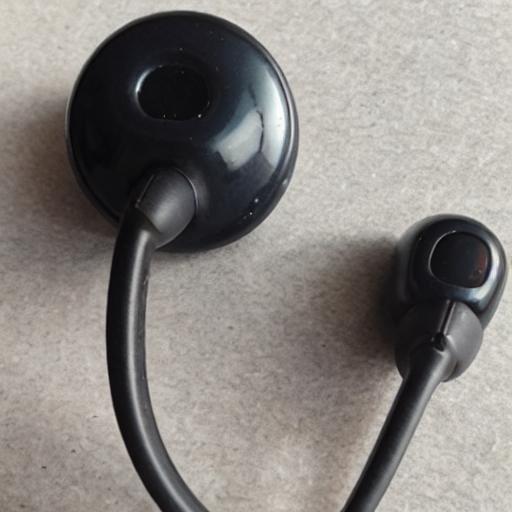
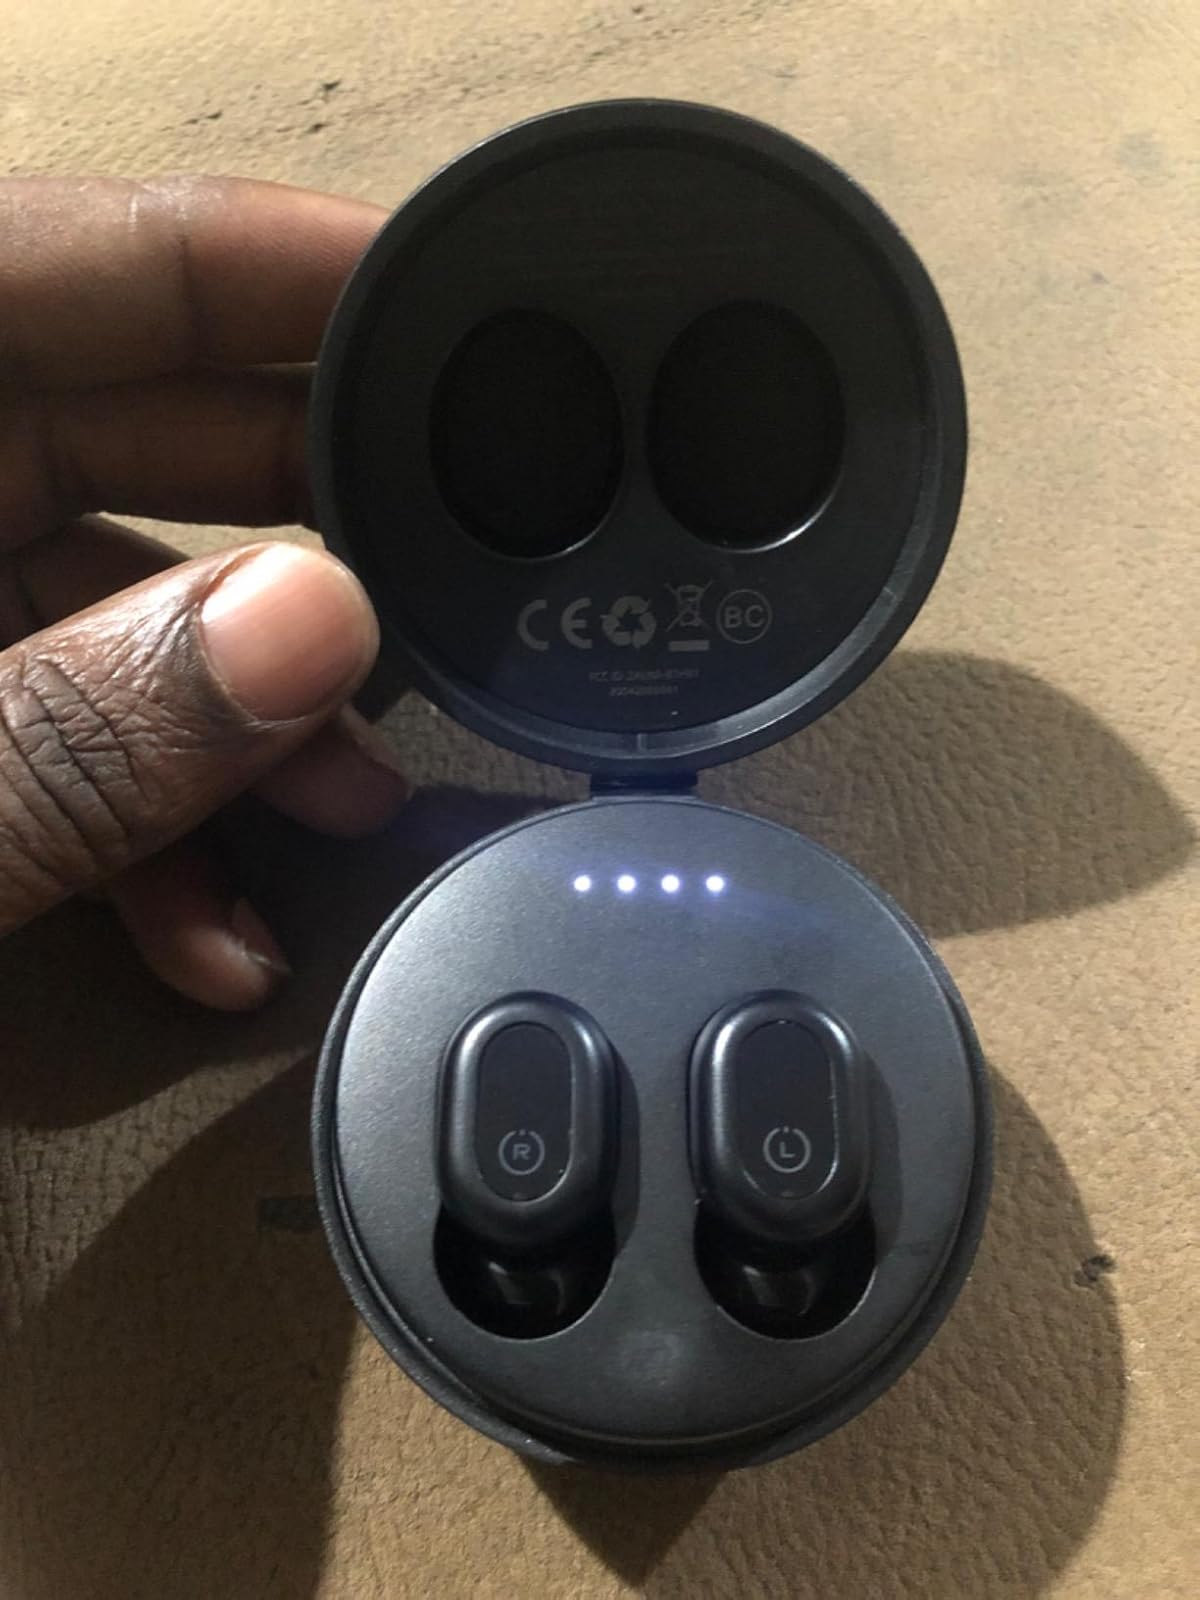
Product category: earbuds
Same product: no